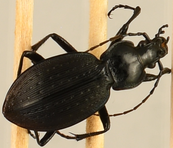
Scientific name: Carabus goryi
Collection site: Mountain Lake Biological Station NEON (MLBS), plot MLBS_001